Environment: real
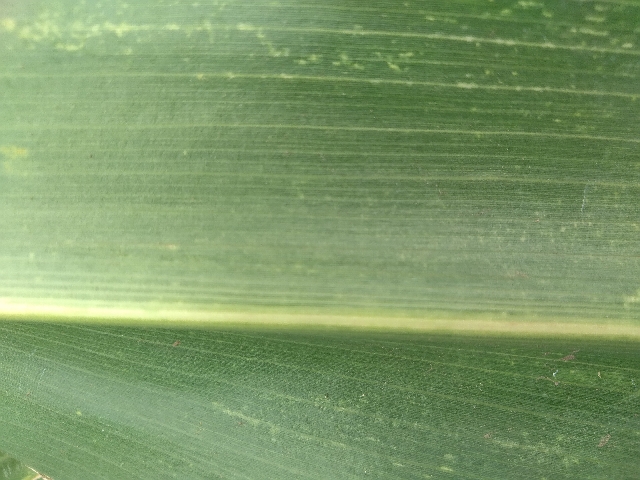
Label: lethal_necrosis